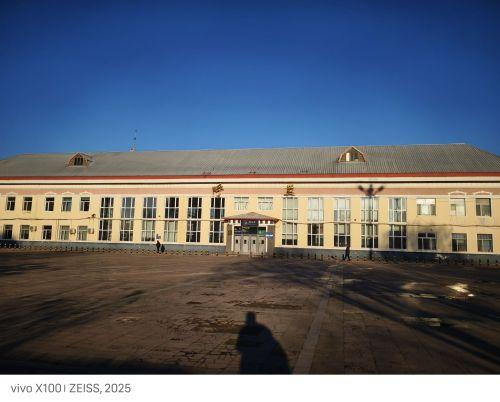
地标名称：呼兰站
所在城市：哈尔滨市·呼兰区